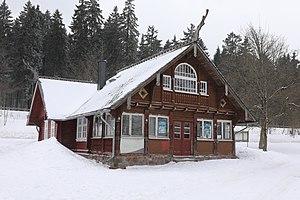
La décoration de pignon en Scandinavie dans l’habitat traditionnel et rural des pays nordiques est intimement liée à la construction en bois et aux bâtiments en rondins empilés. Contrairement à d’autres régions européennes où la maison principale fait l’objet d’une attention plus particulière de la part des propriétaires, l’ornementation concerne à la fois l’habitation principale et les bâtiments annexes comme de simples greniers, des étables ou des fenils isolés pour lesquels la sculpture traditionnelle sur bois apporte des panneaux sculptés et des bas-reliefs qui complètent les motifs ornementaux des sommets de pignon. Alors qu’elle a quasi disparu dans de nombreuses régions scandinaves méridionales, elle s’est encore maintenue dans les régions de montagne, de hauts plateaux et de contrées très boisées à l’écart des axes de communication. La décoration supérieure du pignon joue soit sur un motif croisé, soit sur la verticalité d’un poteau, soit enfin sur les deux cumulés comme dans le stabbur sur la photographie ci-contre.